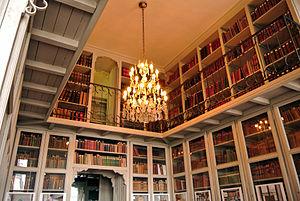
Une section de la Bibliothèque de l'école Militaire, Paris
L’École militaire est à la fois une institution d'enseignement supérieur militaire fondée en 1750 par le roi Louis XV et l'ensemble de bâtiments construits pour la recevoir à Paris, dans le 7ᵉ arrondissement. Construit au XVIIIᵉ siècle par l'architecte du roi Ange-Jacques Gabriel, cet ensemble monumental est toujours en activité. Il ferme la perspective sud-est du Champ-de-Mars, où se faisait la revue annuelle des troupes, déplacée ensuite aux Champs-Élysées. Il est classé au titre des monuments historiques depuis 1990.